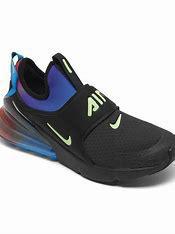
Brand: Nike
Model: Air Max 270 Extreme